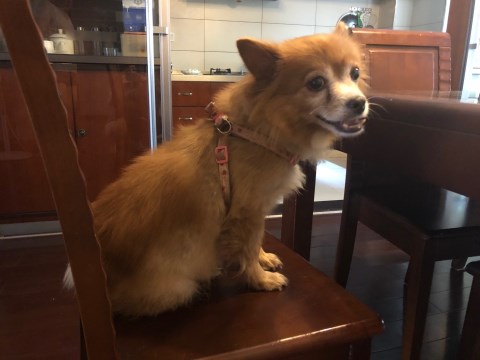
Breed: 1936-n000005-Pomeranian